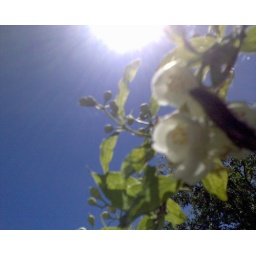
apple tree in sun